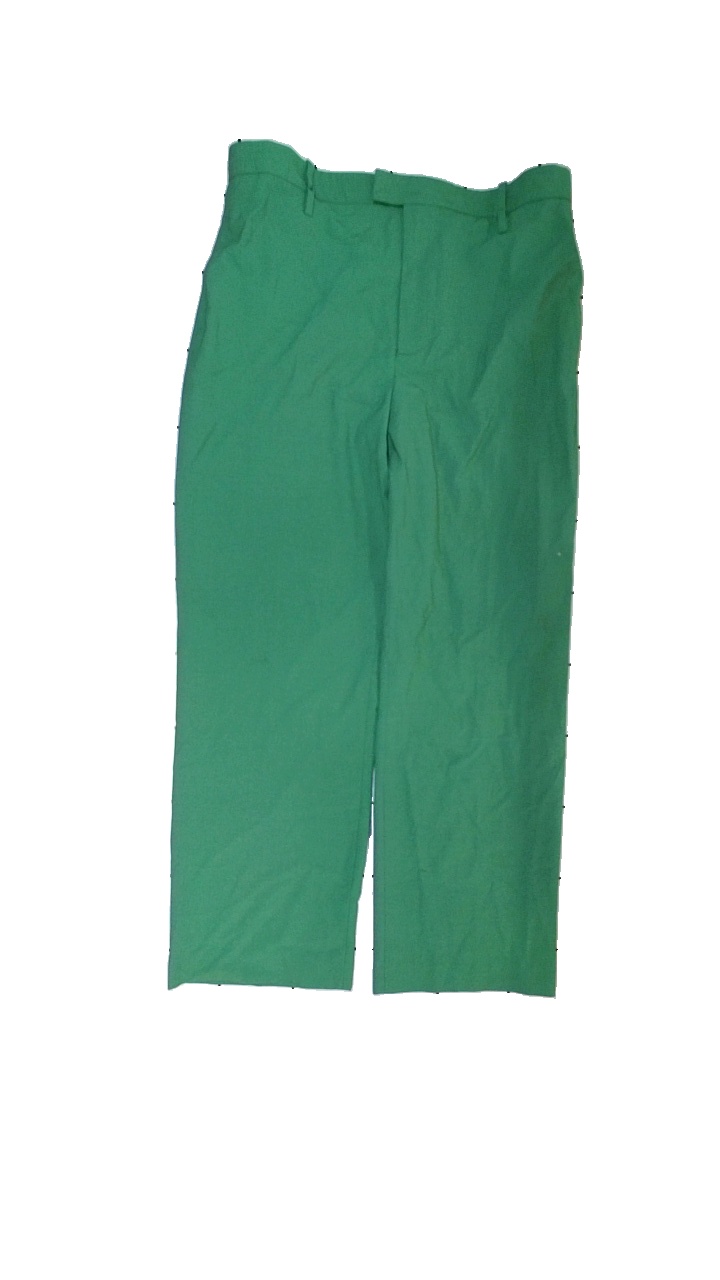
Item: Trousers (Ladies)
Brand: Zara
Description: Gröna långa byxor
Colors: Green
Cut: Long
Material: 53% polyester 47% ull
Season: All
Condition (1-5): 4
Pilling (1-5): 5
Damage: små hål
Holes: Minor
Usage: Reuse
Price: <50